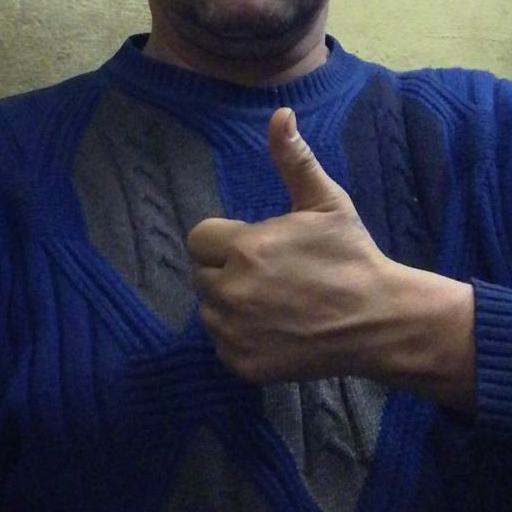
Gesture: like